Groupe Caisse d'Épargne

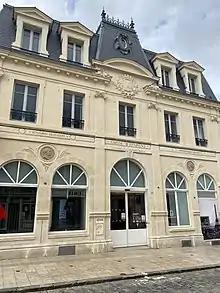
"Caisse d'Epargne" building in Rambouillet, with tribute to group The two main co-founders Delessert and La Rochefoucauld-Liancourt

The first French savings bank was created in Paris in 1818 by a group of financiers, social reformers and philanthropists that included Benjamin Delessert, Jean-Conrad Hottinguer, Joseph Marie de Gérando, Jacques Laffitte, the François Alexandre Frédéric, duc de La Rochefoucauld-Liancourt, James Mayer de Rothschild, and Vital Roux. Delessert and La Rochefoucauld-Liancourt were widely seen as the main promoters of the project. In subsequent years, Caisses d'Épargne were created in numerous French towns and cities on a decentralized basis, variously by initiative of Prefects, municipal councils, mounts of piety (traditional lending institutions overseen by the Catholic Church), and/or local religious (Catholic or Protestant) elites. Most of these were created in the northern half of the country, and overwhelmingly served urban rather than rural areas. As in other parts of Europe, the original aim to serve the lifelong financial needs of the lower classes were only partially met, and the client base of the Caisses d'Épargne including many members of the emerging and affluent middle classes, including women and children, albeit with significant geographical heterogeneity.